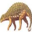
Label: dinosaur